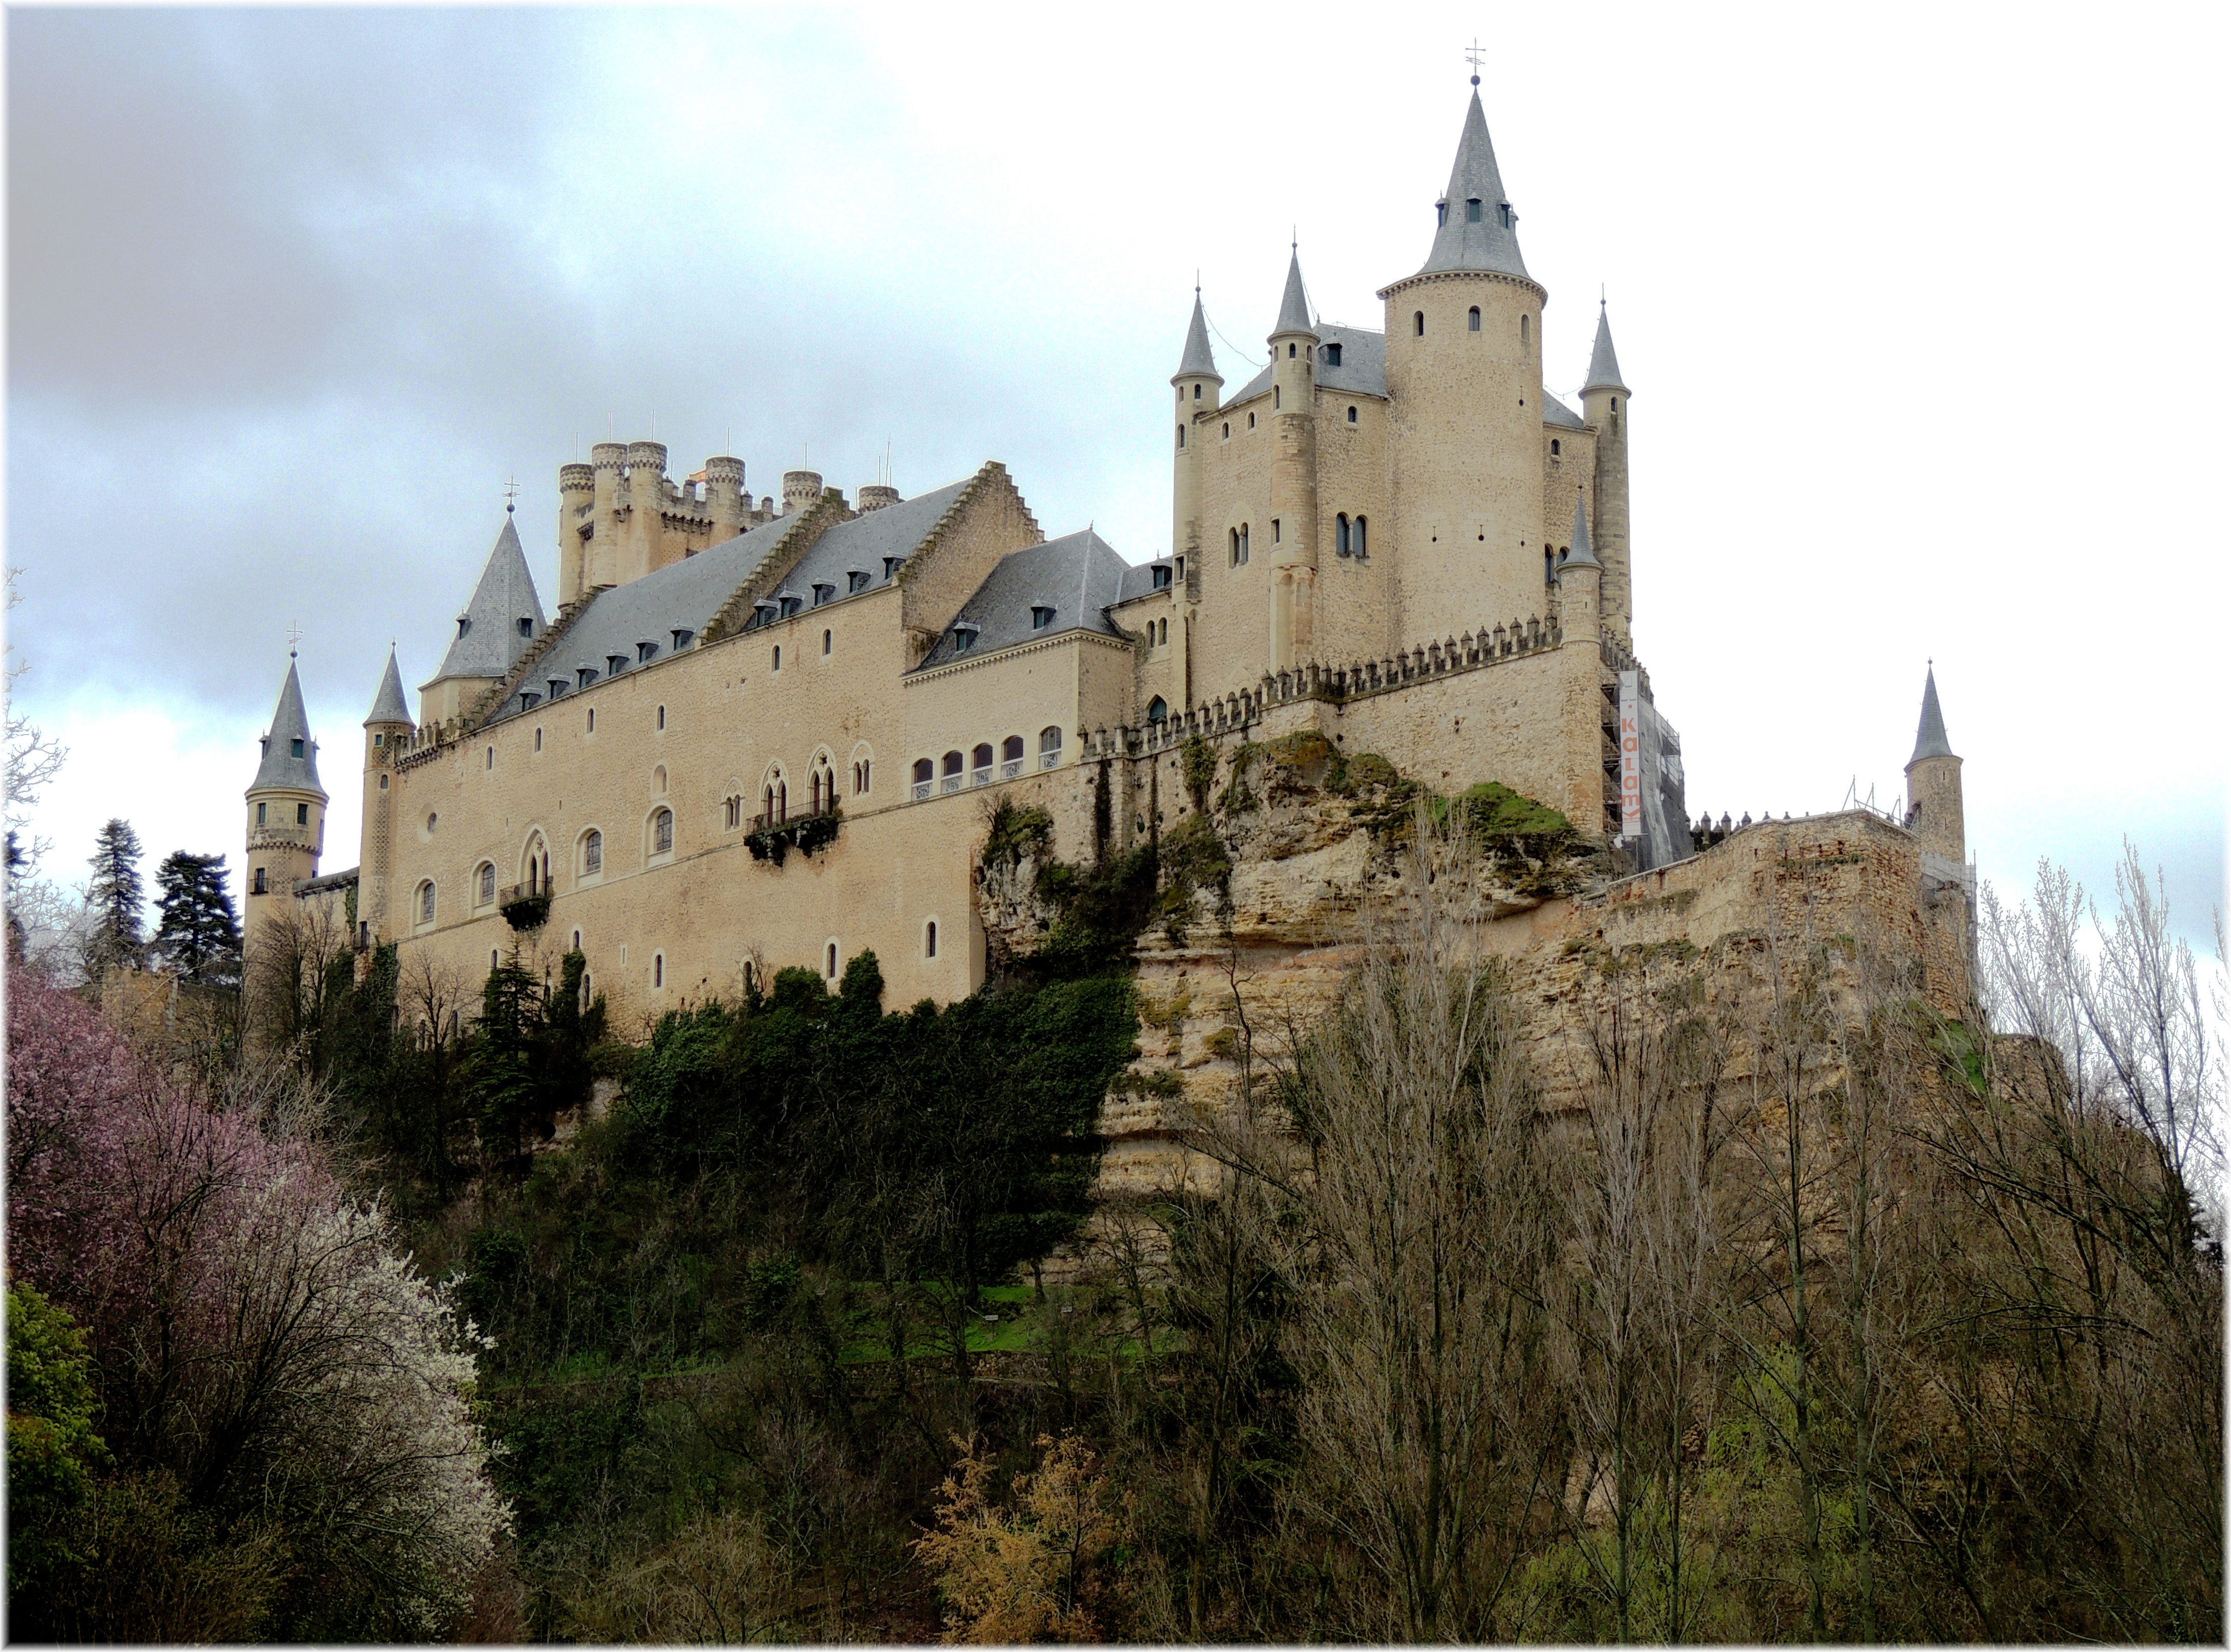
building, chateau, city, europe, castle, spain, espagne, monastery, arquitectura, europa, monumento, piedra, ciudad, mygearandme, segovia, alcazar, estate, pedra, cidade, espana, castillaleon, arquitecture, castillos, edadmedia, historic site, water castle